Narco-saint

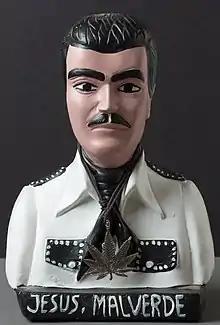
A religious bust of Jesús Malverde, a popular narco-saint, with a marijuana leaf-shaped necklace.

Narco-saints (Spanish: ) are Catholic Saints and folk saints that are venerated (or sometimes worshipped) by criminals such as money launderers, smugglers, and drug traffickers, particularly in the United States and Latin America.